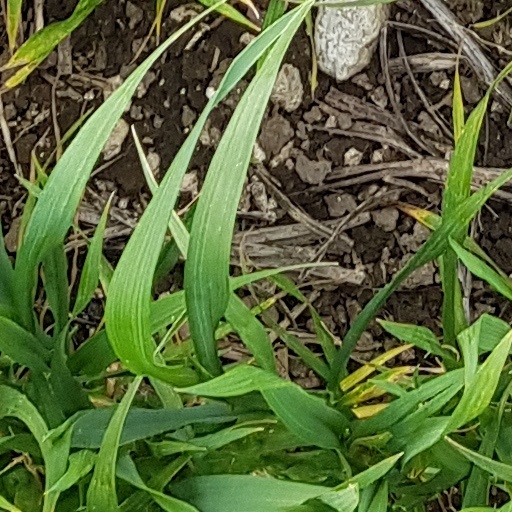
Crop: wheat